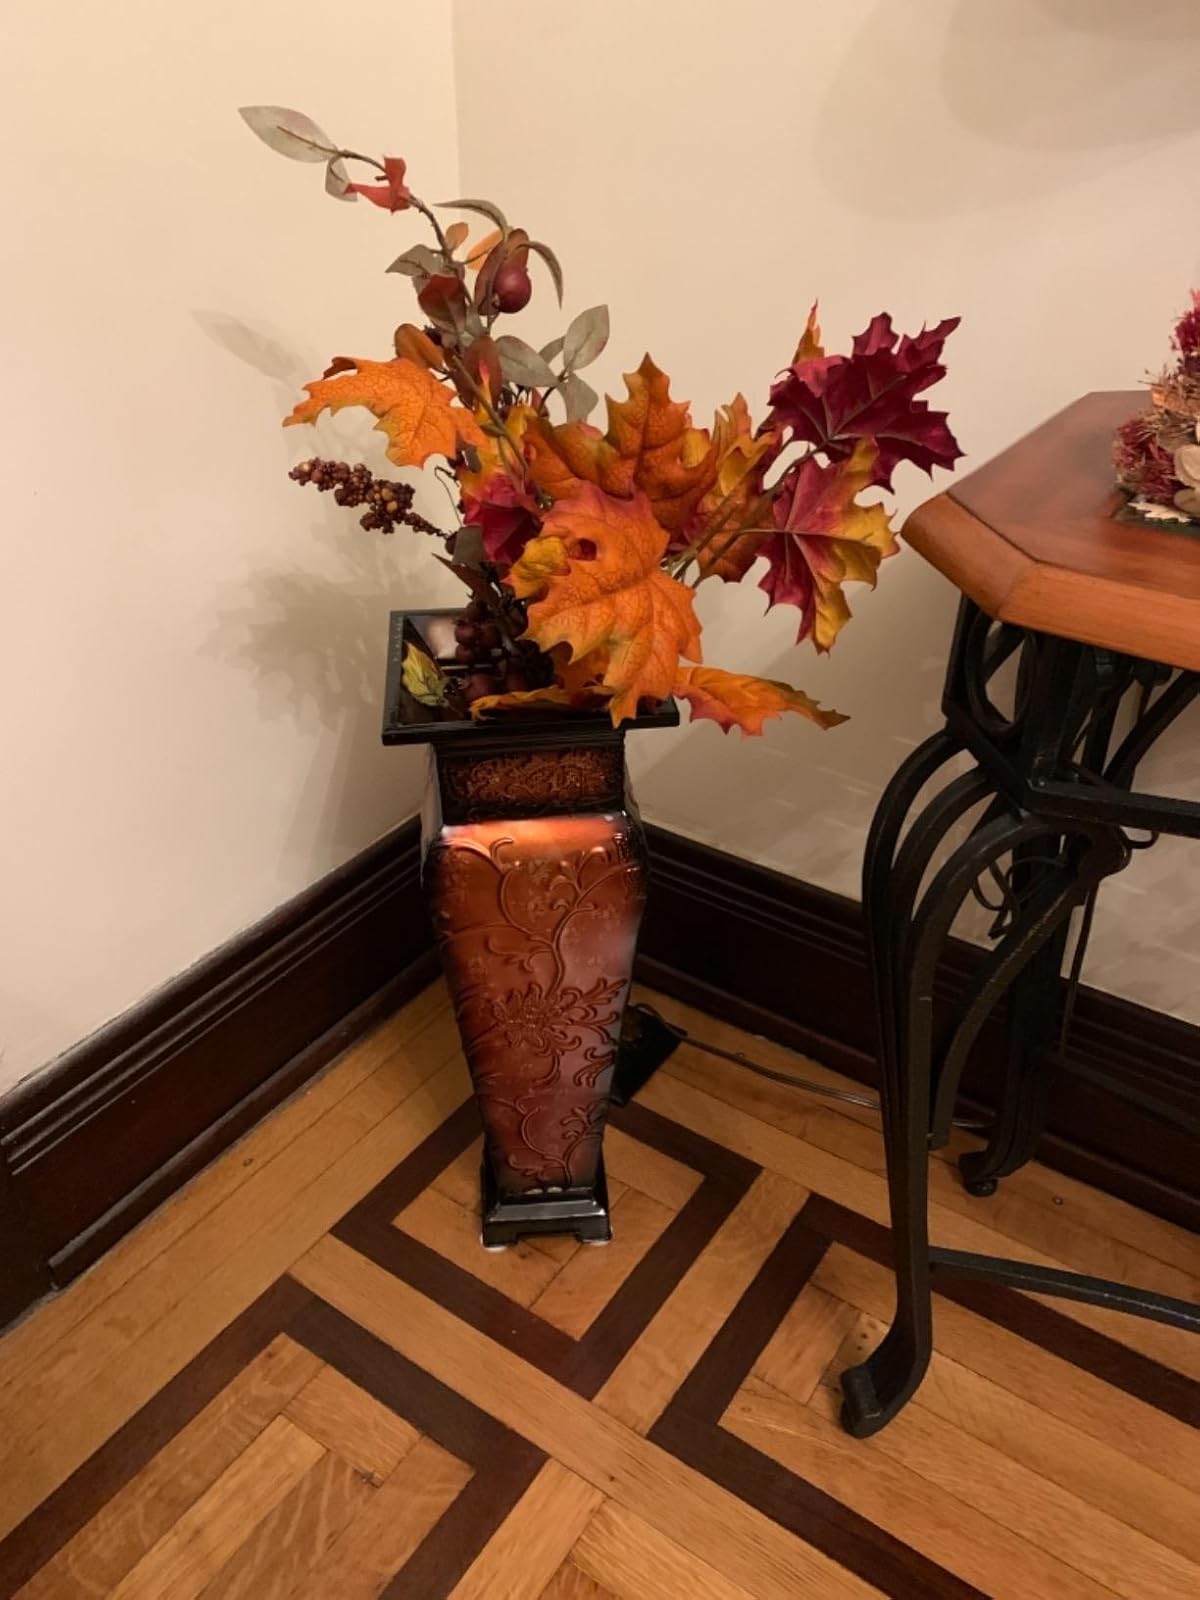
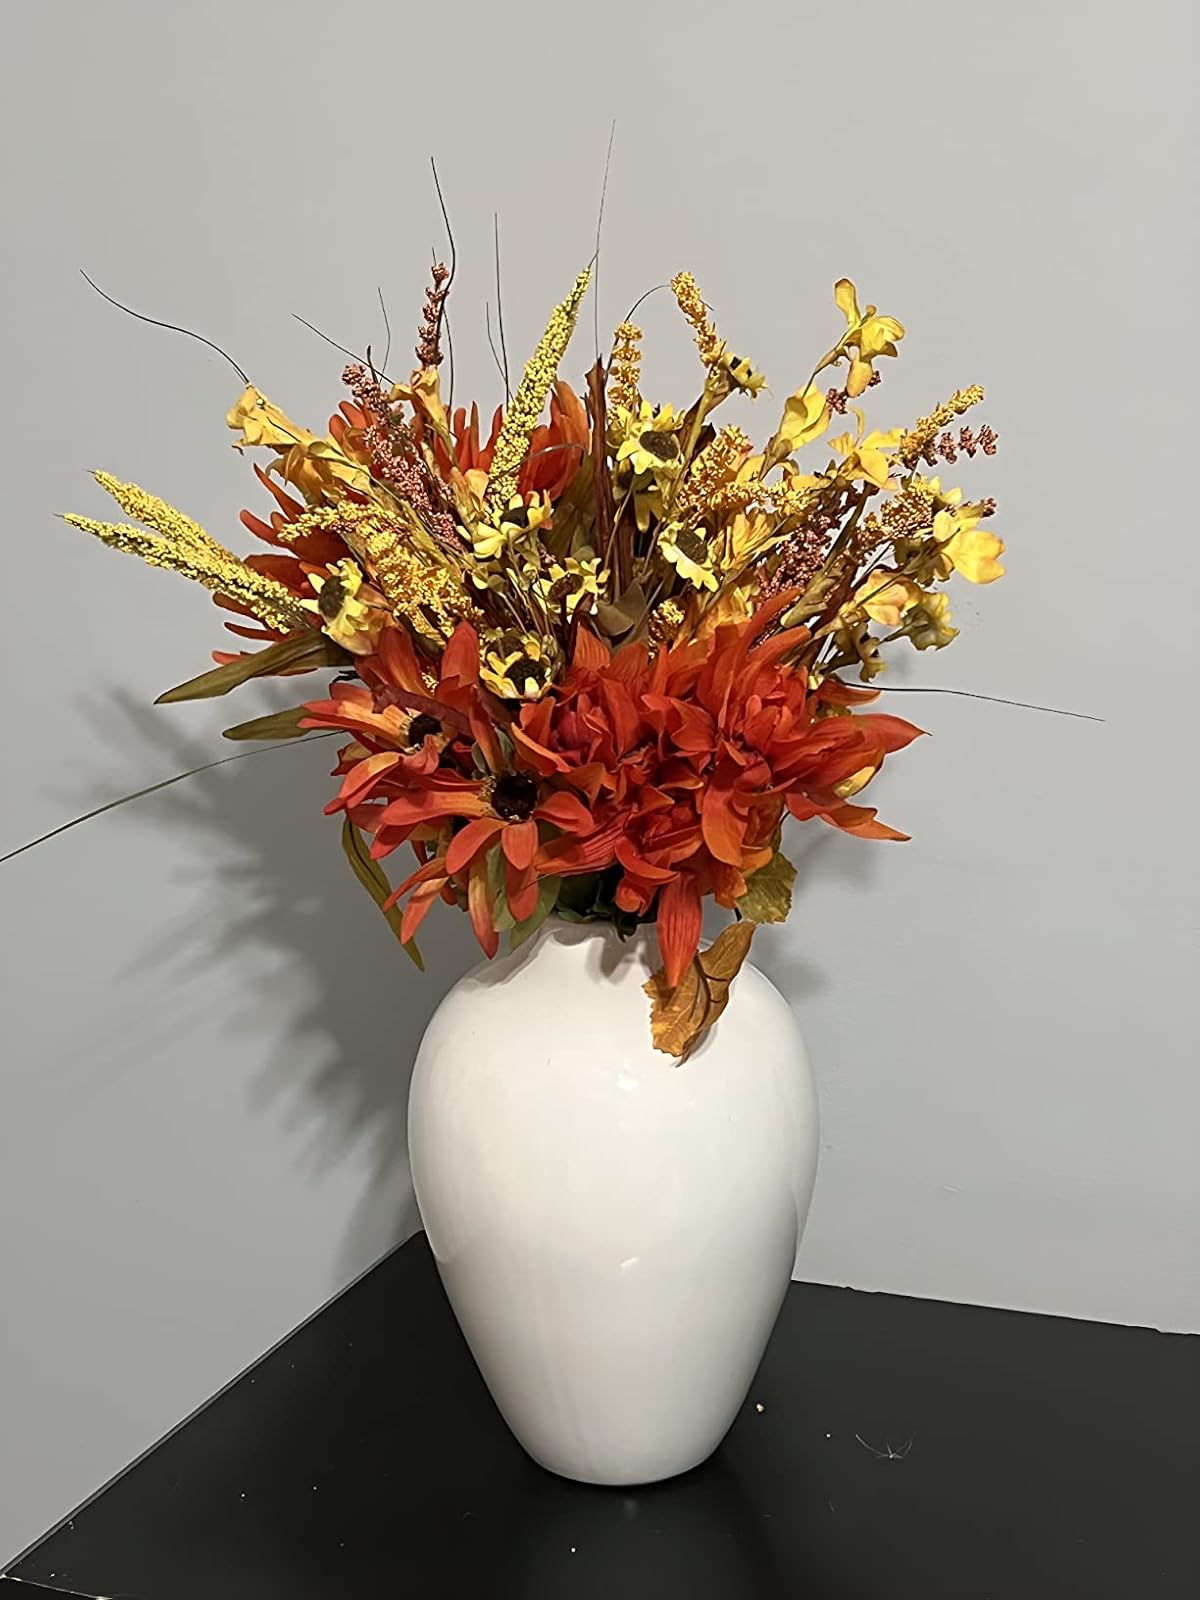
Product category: vase
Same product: no